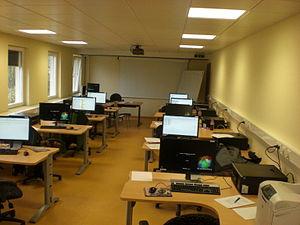
Salle de formation 2: EDV